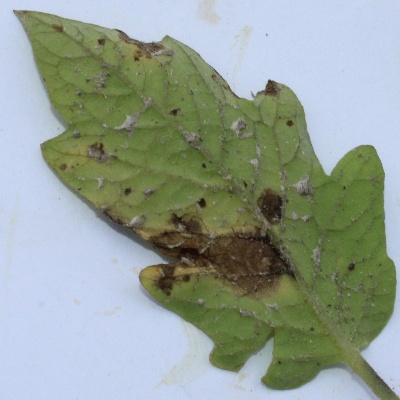
Crop: Tomato
Condition: septoria leaf spot